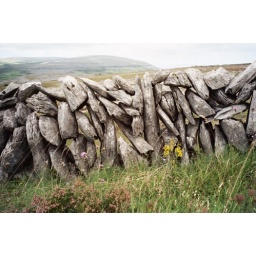
Another close-up of rock fence in the Burren.